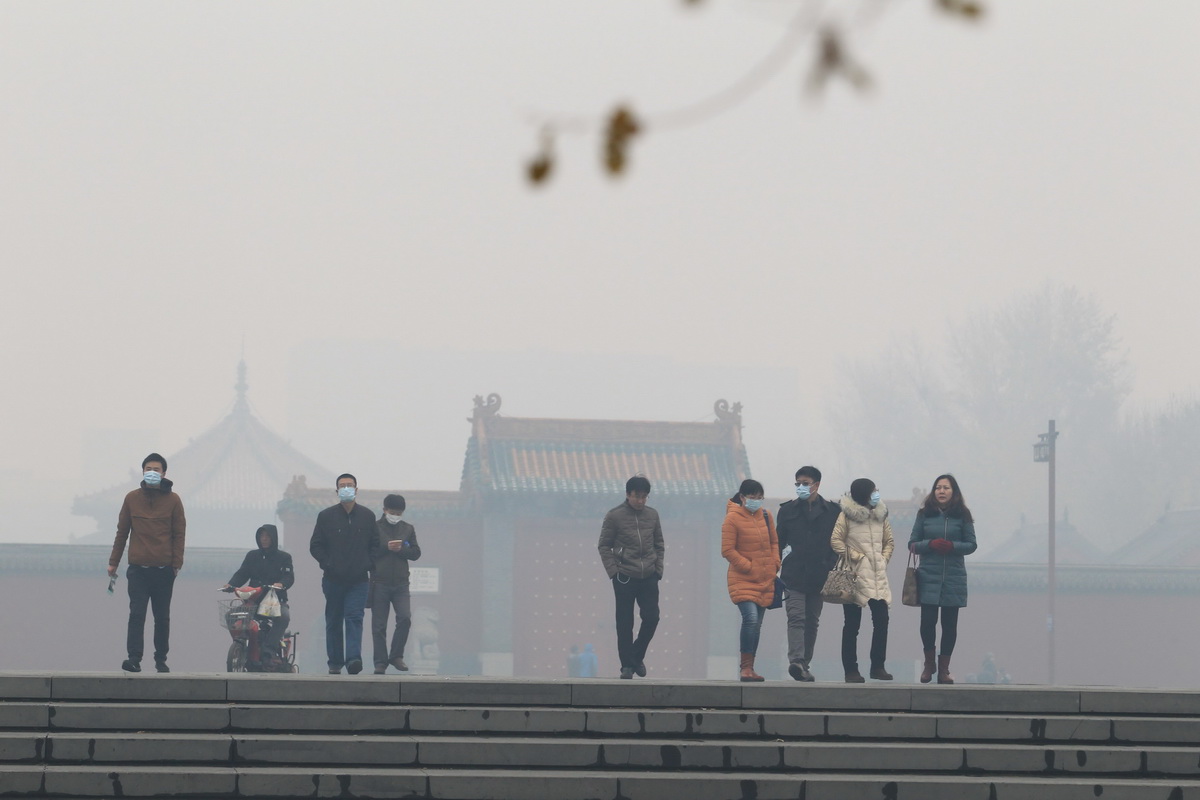
Weather: foggy or hazy